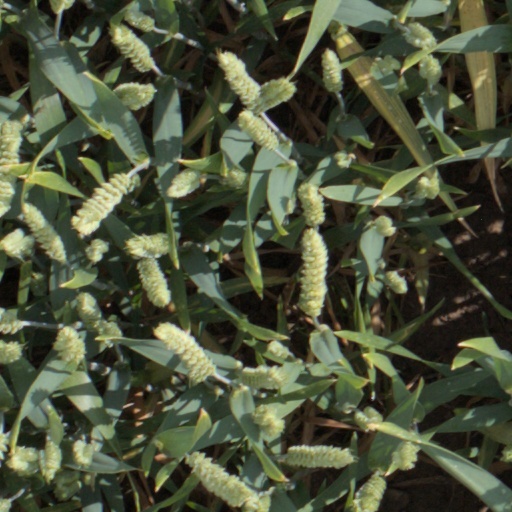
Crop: wheat